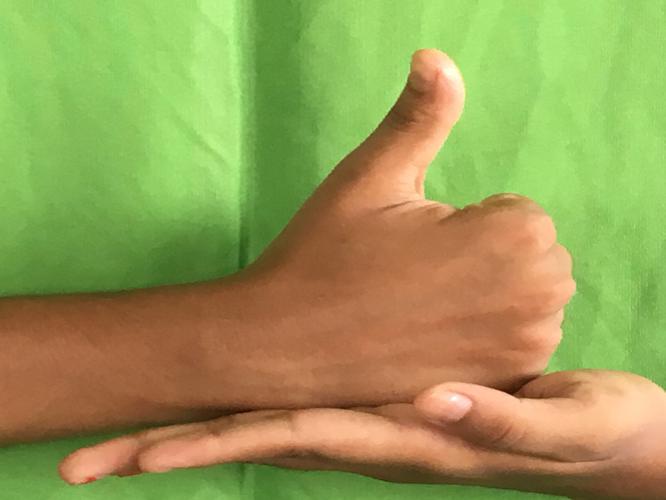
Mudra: Shivalinga
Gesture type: double_hand